Stratford Hall (plantation)

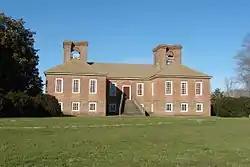
Back side of Stratford in 2012

Stratford Hall is a historic house museum in Westmoreland County, Virginia. It was the plantation house of four generations of the Lee family of Virginia (with descendants later to expand to Maryland and other states). Stratford Hall is the boyhood home of two Founding Fathers of the United States and signers of the United States Declaration of Independence, Richard Henry Lee (1732–1794), and Francis Lightfoot Lee (1734–1797). Stratford Hall is also the birthplace of Robert E. Lee (1807–1870), who was General in Chief of the Armies of the Confederate States during the American Civil War (1861–1865). The Stratford Hall estate was designated a National Historic Landmark in 1960, under the care of the National Park Service in the U.S. Department of the Interior.